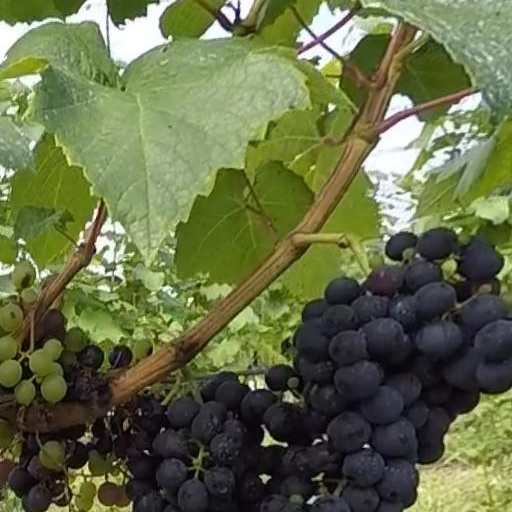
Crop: grape